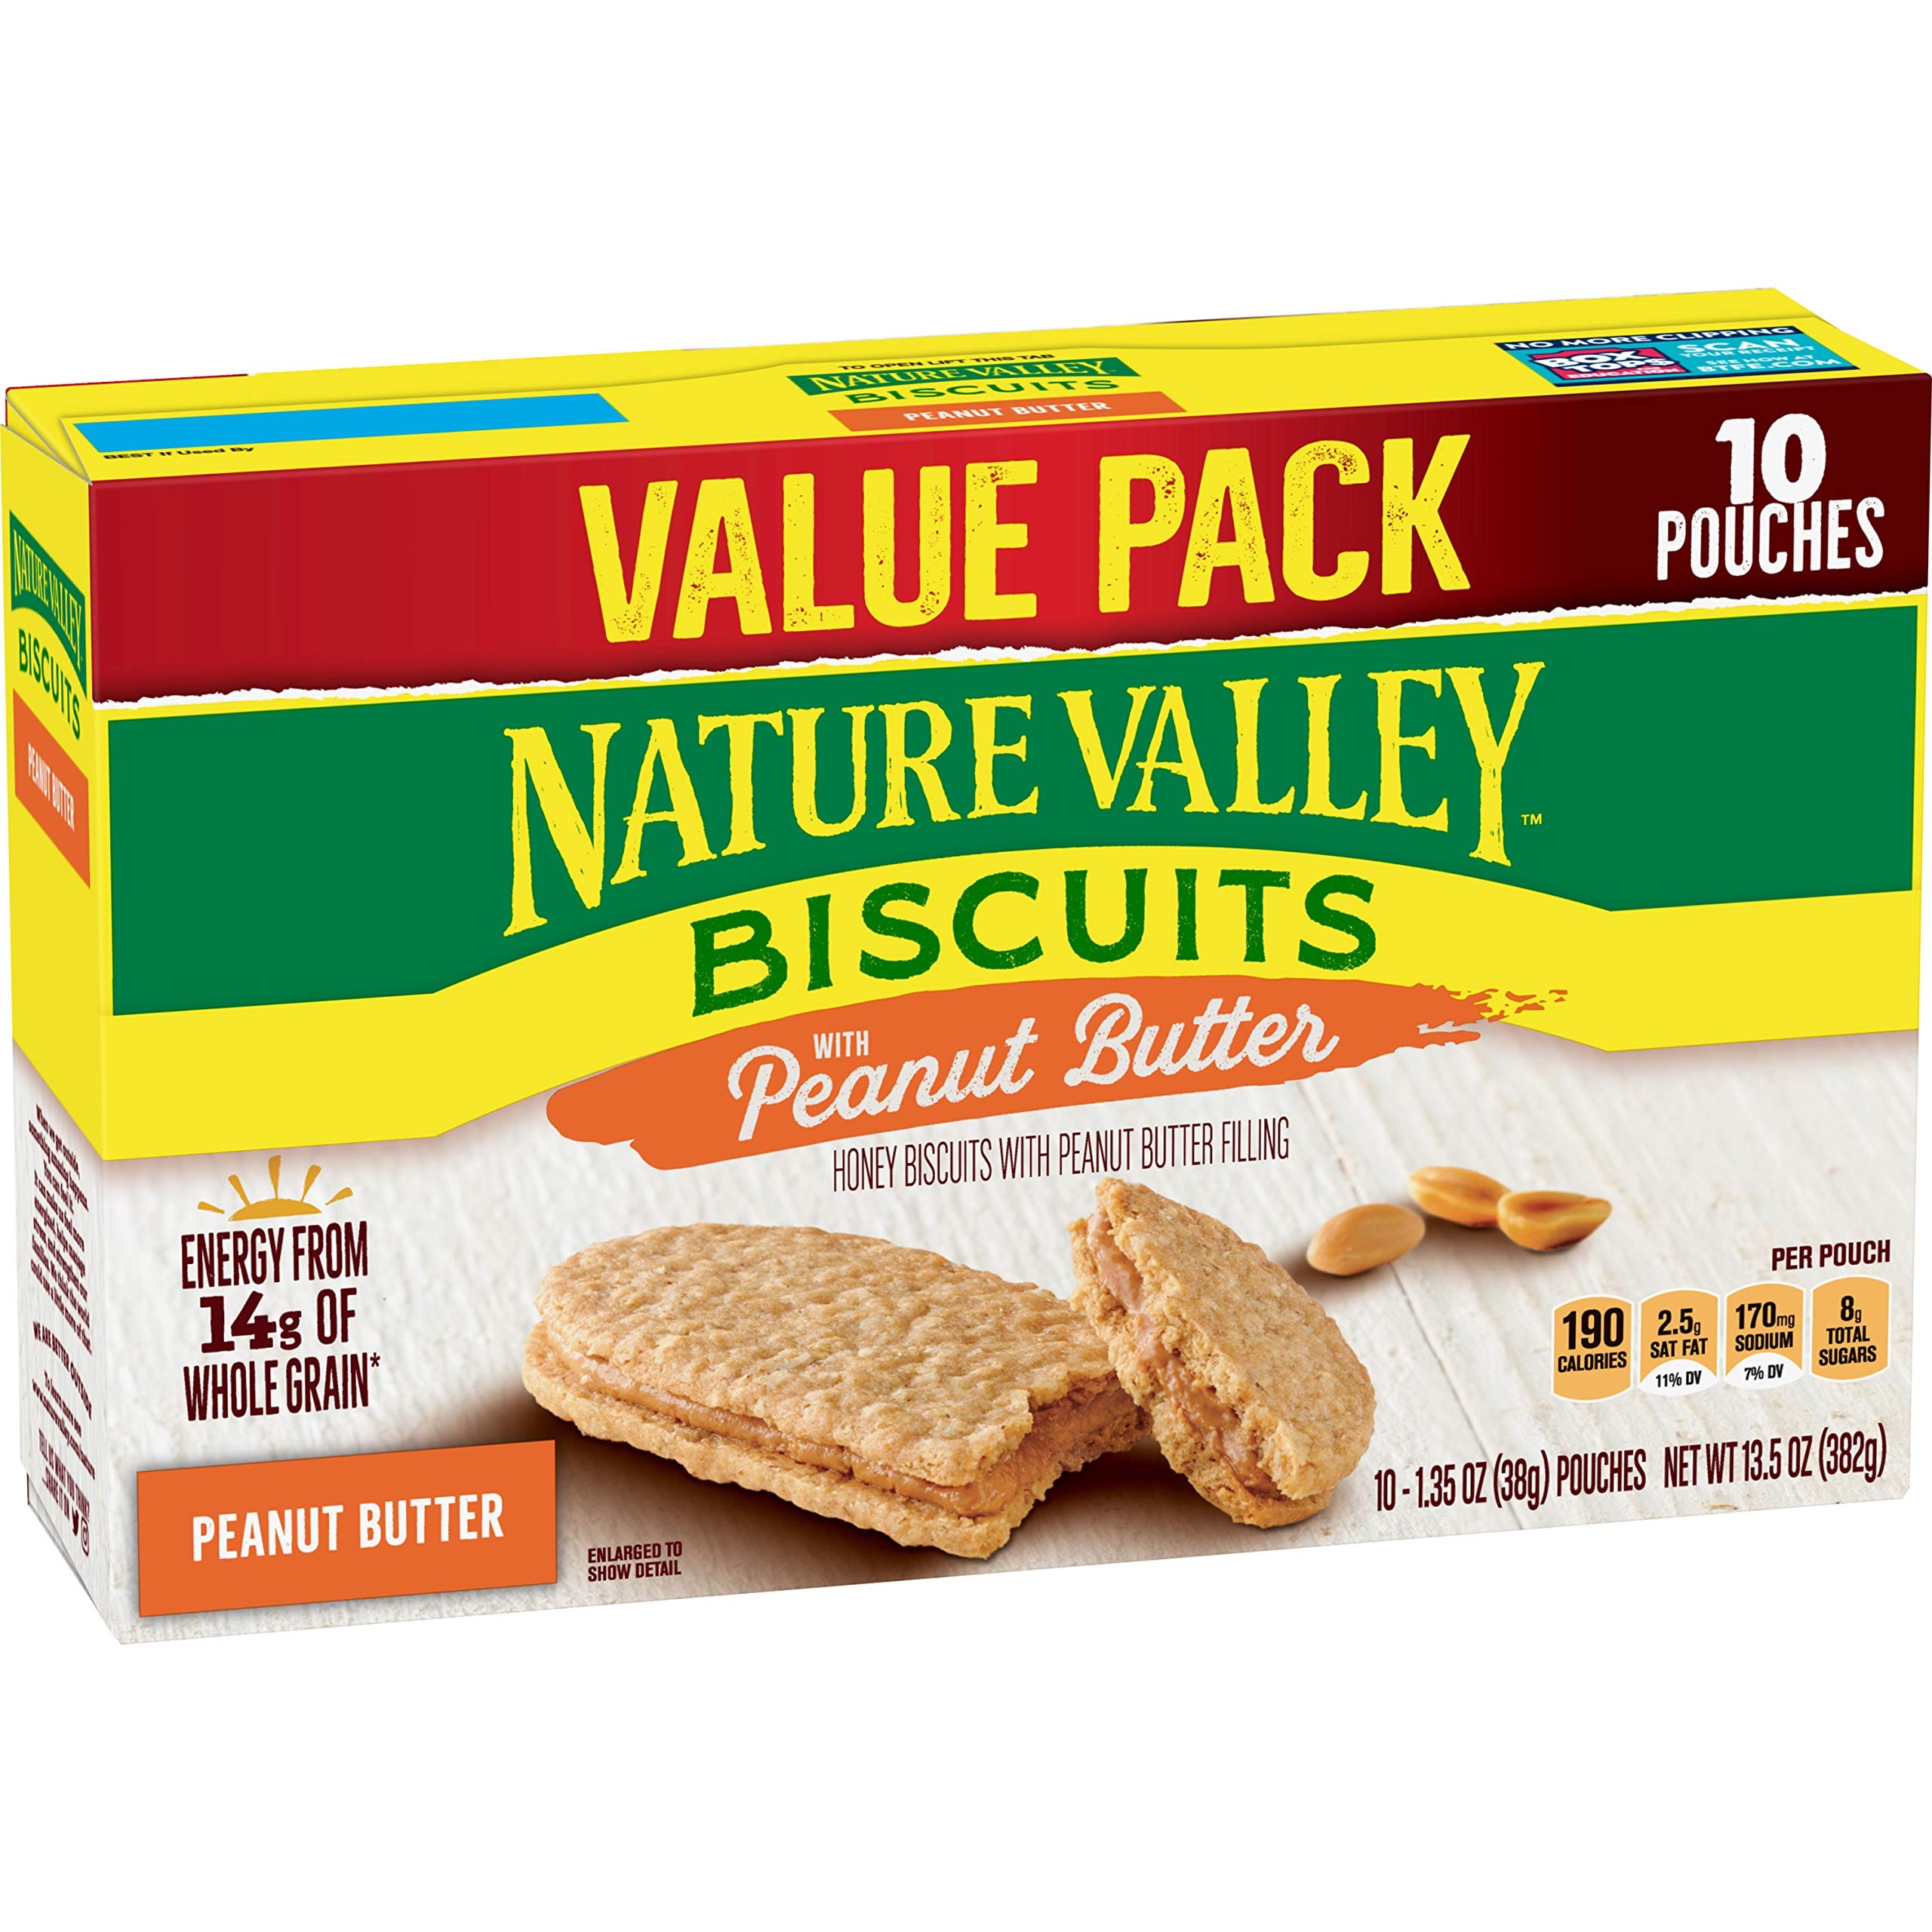
Item Name: Nature Valley Biscuits With Peanut Butter, 13.5 oz
Bullet Point 1: BISCUITS: Nature Valley biscuits are made with whole grain oats and a rich, creamy peanut butter filling.
Bullet Point 2: REAL INGREDIENTS: Hearty 100% whole grain oats with no artificial flavors, artificial colors, artificial sweeteners, or corn syrup.
Bullet Point 3: WHOLE GRAIN: An excellent source of whole grain with 14 grams per serving (at least 48 grams recommended daily).
Bullet Point 4: PERFECTLY PORTABLE: Easy, wholesome bites for breakfast, snack time or an on-the-go invigorating treat.
Bullet Point 5: BOX CONTAINS: 10 bars, 1.35 oz each
Value: 13.5
Unit: ounce

Price: 7.885